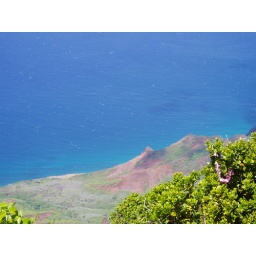
The dark shapes in the water are cloud shadows.